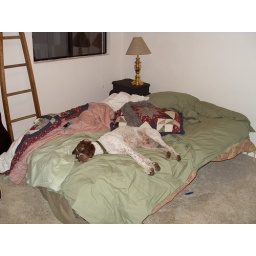
my mom let me sleep in her dogs bed